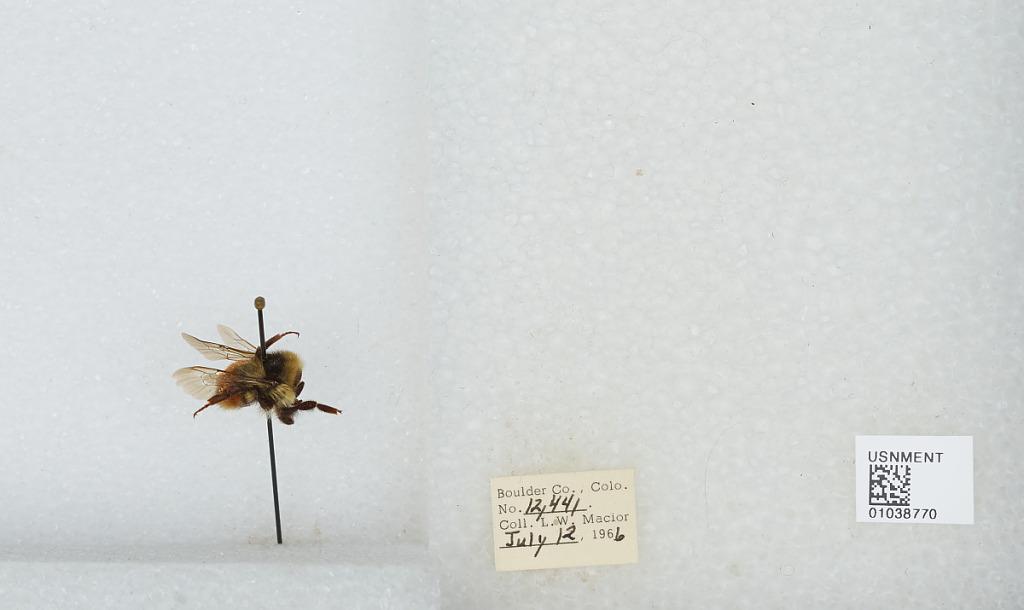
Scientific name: Bombus (Pyrobombus) sylvicola Kirby
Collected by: L. Macior
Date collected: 1966-7-12
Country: United States
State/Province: Colorado
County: Boulder
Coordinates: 40.0722, -105.584